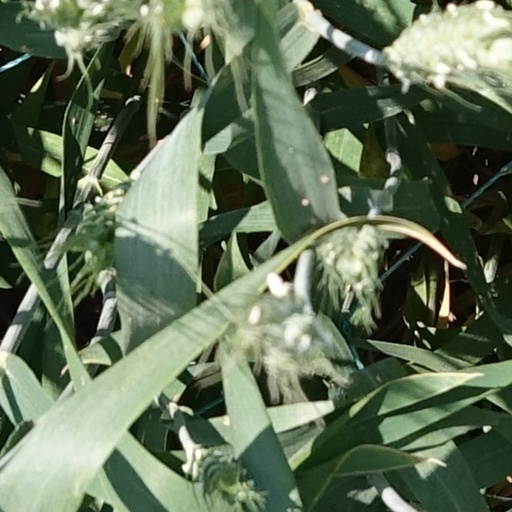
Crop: wheat